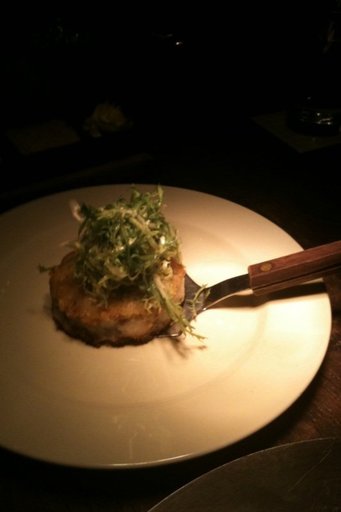
Label: crab_cakes